Halloween (video game)

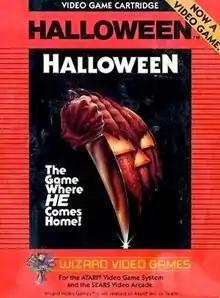

Halloween is a horror video game for the Atari 2600, released in October 1983 by Wizard Video. It is based on the 1978 horror film of the same name. The game was programmed by Tim Martin. When Games by Apollo went bankrupt, Martin and another former employee, Robert Barber, developed "Halloween".